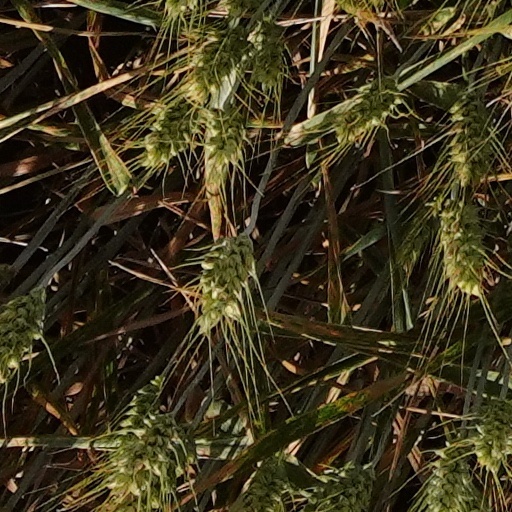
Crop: wheat